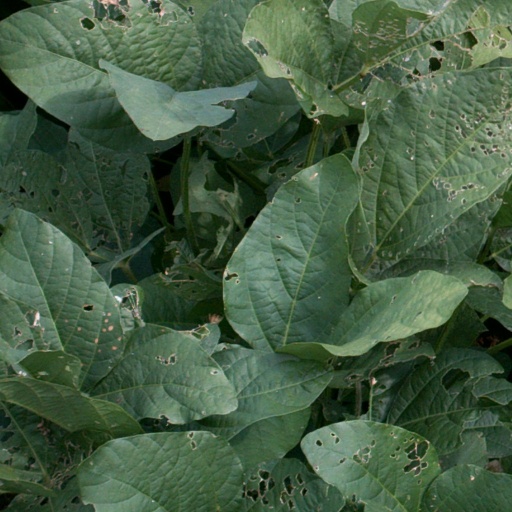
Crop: soybean